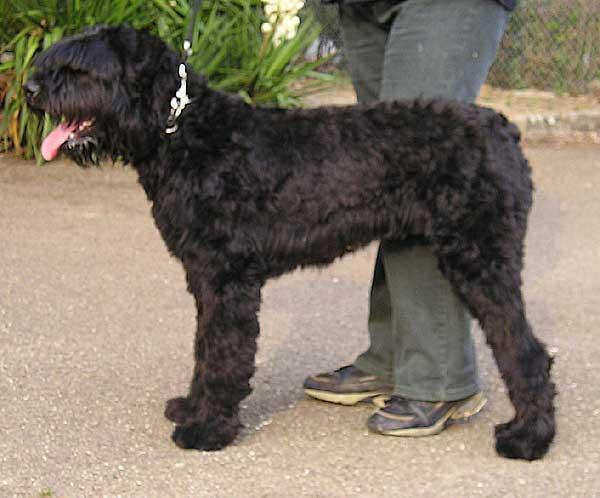
Bouvier_des_Flandres